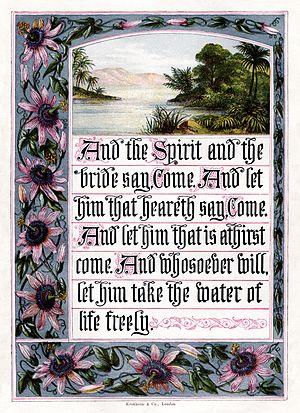
Illustration du verset Ap 22,17, de l'apocalypse (version autorisée par le roi Jacques), page 366 de l'édition omnibus du Sunday at home. Version numérisée à 800 dpi. La bordure apparement grisée de l'image est argenté sur l'original, une couleur qui ne peut être fidèlement numérisée.